Limerick

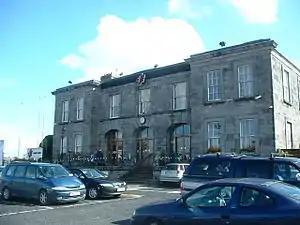
Colbert station, Parnell Street

Limerick is in the region dubbed "the Midwest". Also known as the "Shannon Region", this is primarily an economic and social concept. The region encompasses County Limerick, County Clare, North County Tipperary, Northwest County Kerry and south County Offaly, with its focal point centred on Limerick and its environs within an radius.